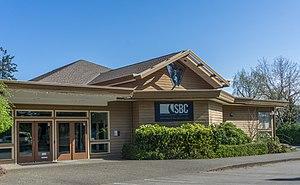
La religion au Canada inclut une très grande diversité de groupes religieux et de croyances. La majorité de la population canadienne est chrétienne, représentant 67 % des Canadiens. L'Église catholique romaine est la confession la plus importante parmi les Chrétiens du Canada. En pourcentage de la population, le christianisme est suivi par les gens sans religion qui représentent 24 % de la population. Les autres religions, les principales étant l'islam, l'hindouisme, le sikhisme, le bouddhisme et le judaïsme, englobent 8 % de la population. Les taux d'affiliation à une religion sont en baisse constante.